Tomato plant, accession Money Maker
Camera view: horizontal (90 deg, fisheye); turntable rotation: 330 degrees
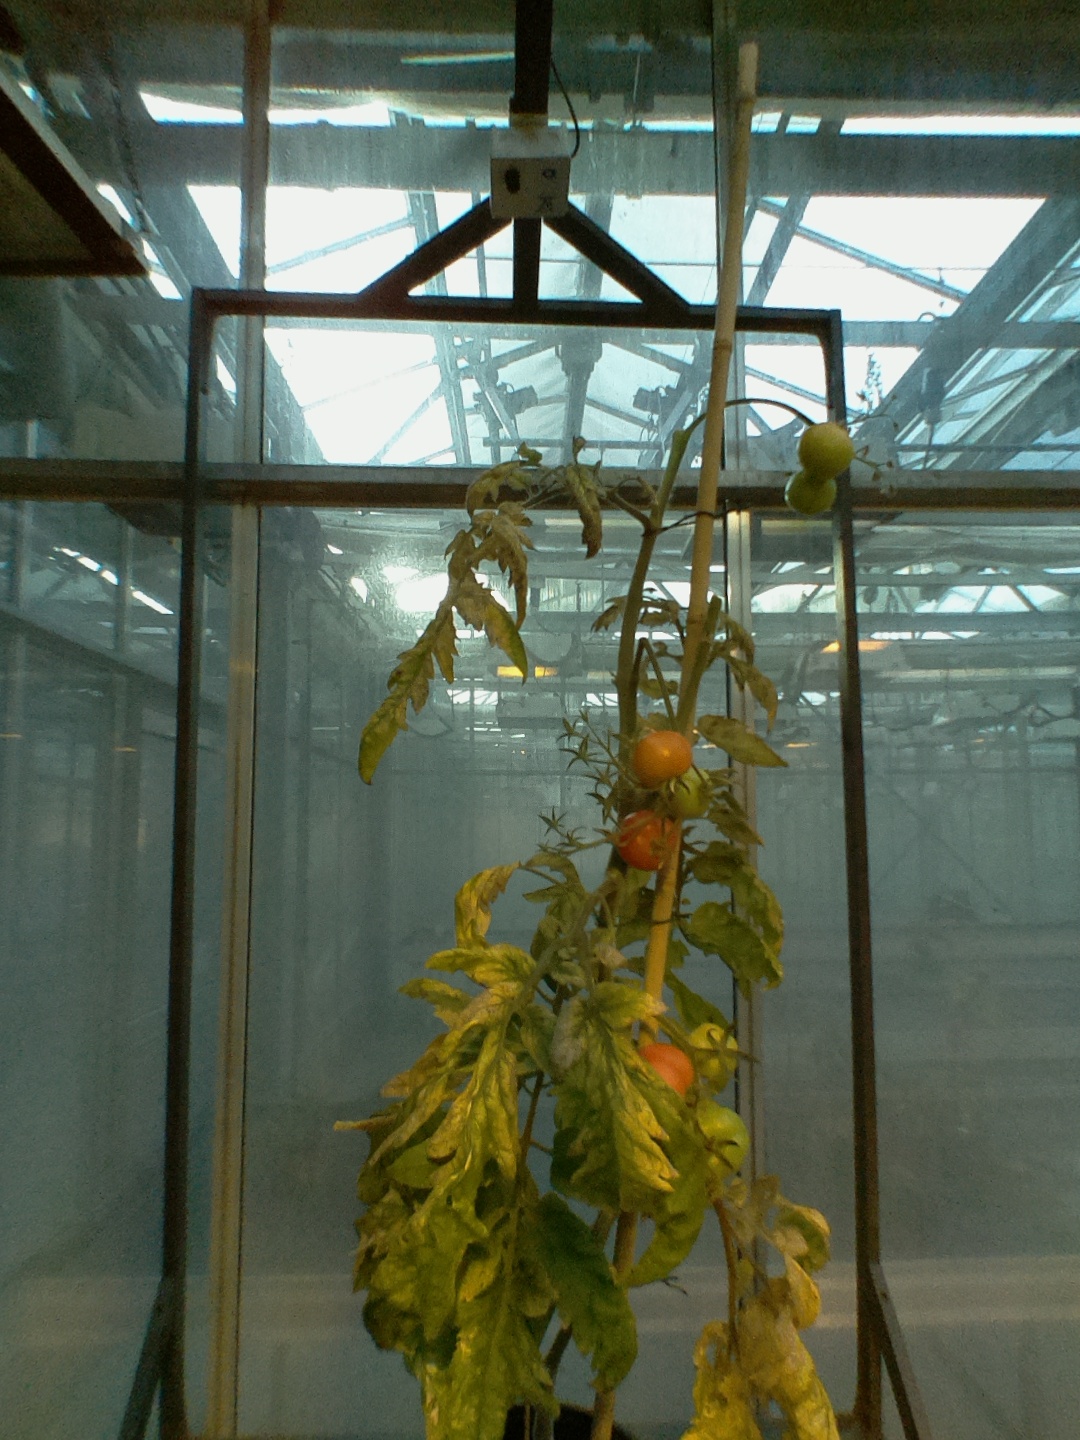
BBCH growth stage 83: 30%-40% of fruits show typical fully ripe color